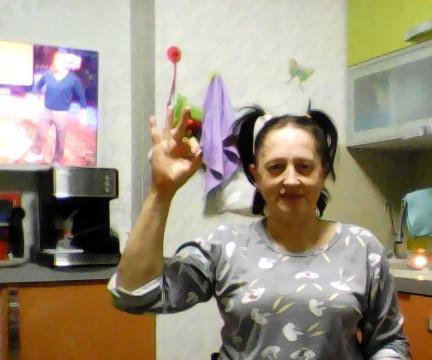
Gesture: ok